Law of Jersey

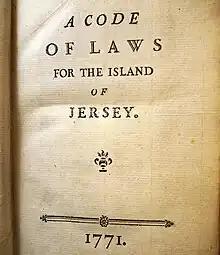
The of 1771, an important record of Jersey laws

The law of Jersey has been influenced by several different legal traditions, in particular Norman customary law, English common law and modern French civil law. The Bailiwick of Jersey is a separate jurisdiction from that of the United Kingdom, and is also distinct from that of the other Channel Islands such as Guernsey, although they do share some historical developments. Jersey's legal system is 'mixed' or 'pluralistic', and sources of law are in French and English languages, although since the 1950s the main working language of the legal system is English.